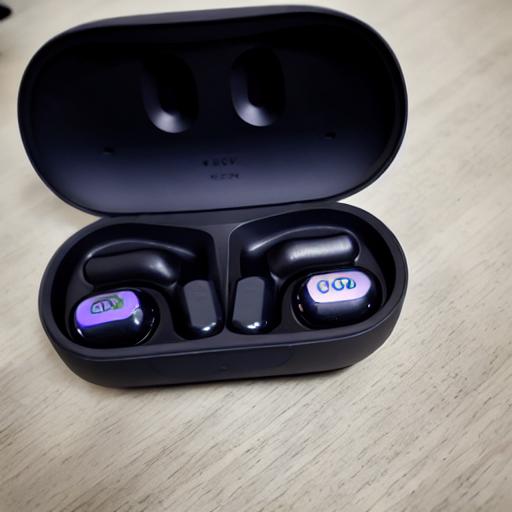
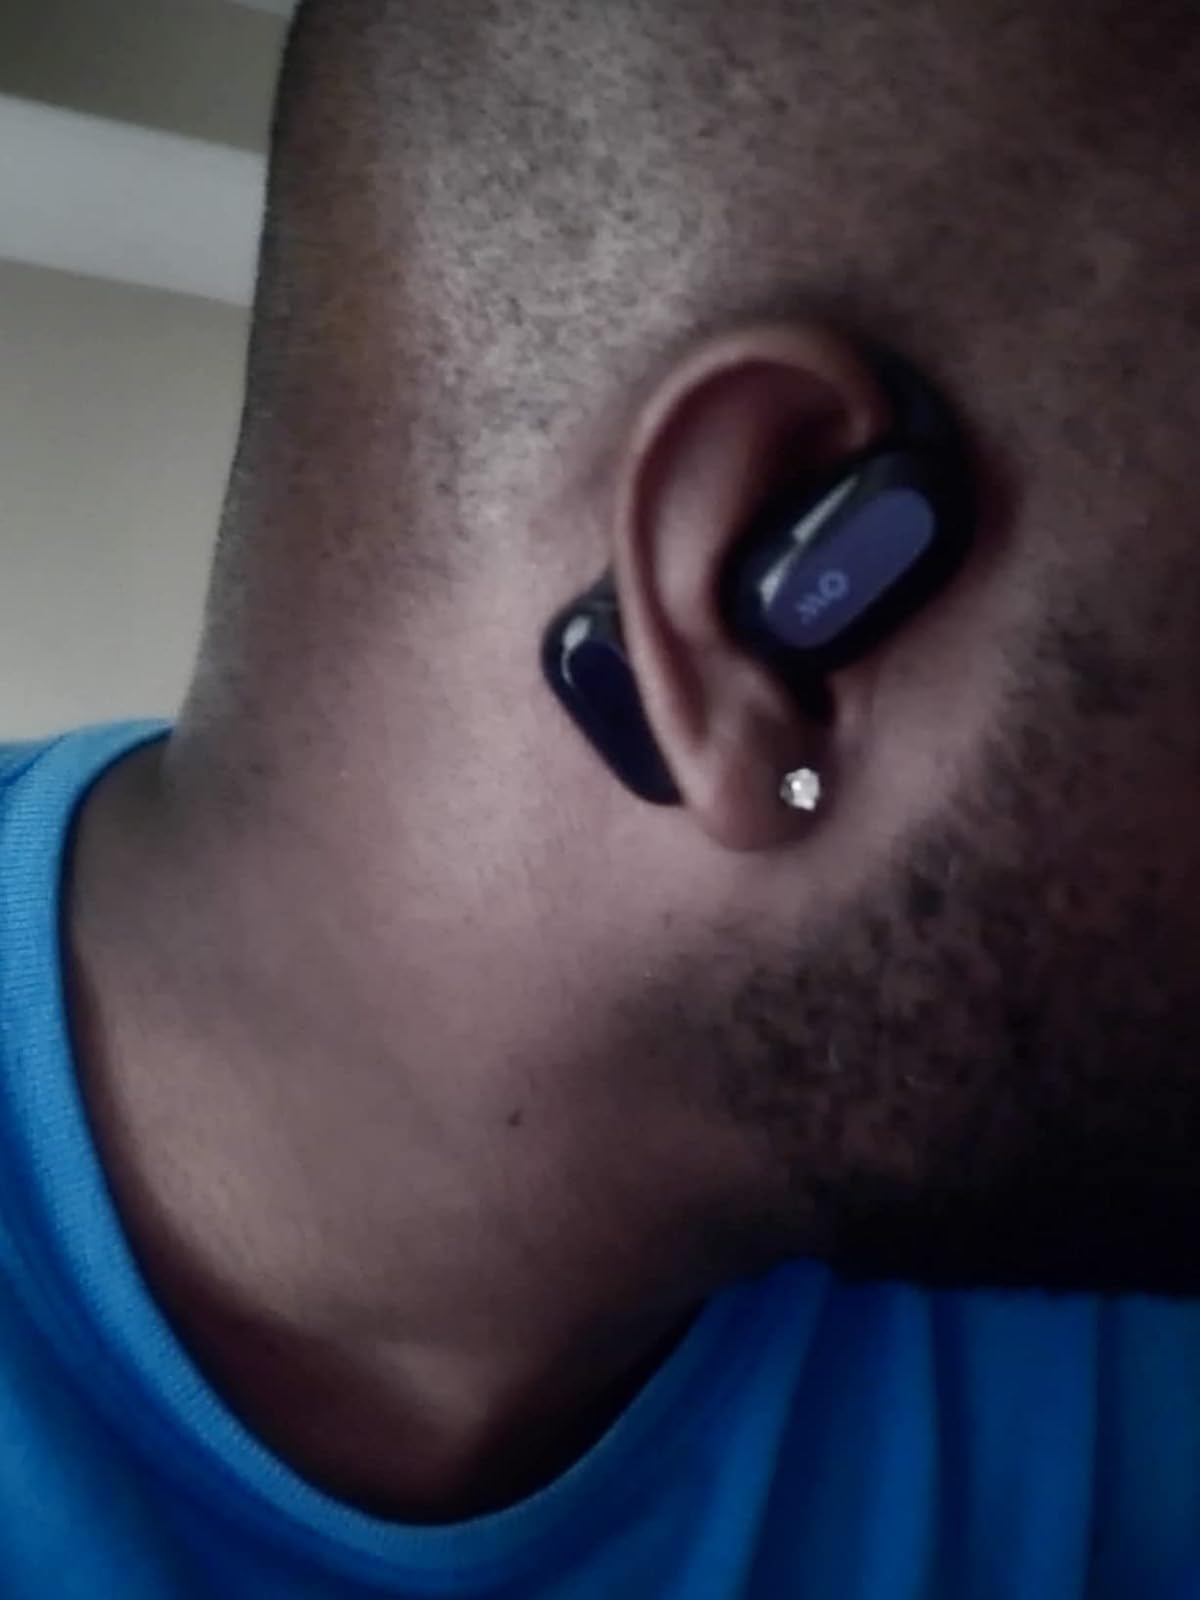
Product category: earbuds
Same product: no